Los Arcos Mall

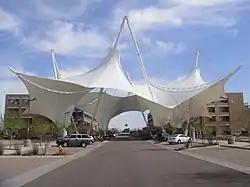
SkySong as it appeared in 2010, with the first two buildings complete

In 2004, the Ellman Companies, the city of Scottsdale and the ASU Foundation, the philanthropic arm of Arizona State University, reached a deal: Ellman would sell the land for $41.5 million to the foundation, which would convey the land to the city and then build a technology and innovation center on the property. ASU had been interested in locating a facility on the property since 2003. It was to be known as the ASU Scottsdale Center for New Technology and Innovation and was forecast to generate 4,000 jobs. According to the deal, the city would retain of the parcel for its own future use.